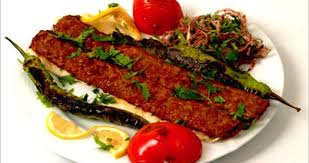
Yemek: kebap